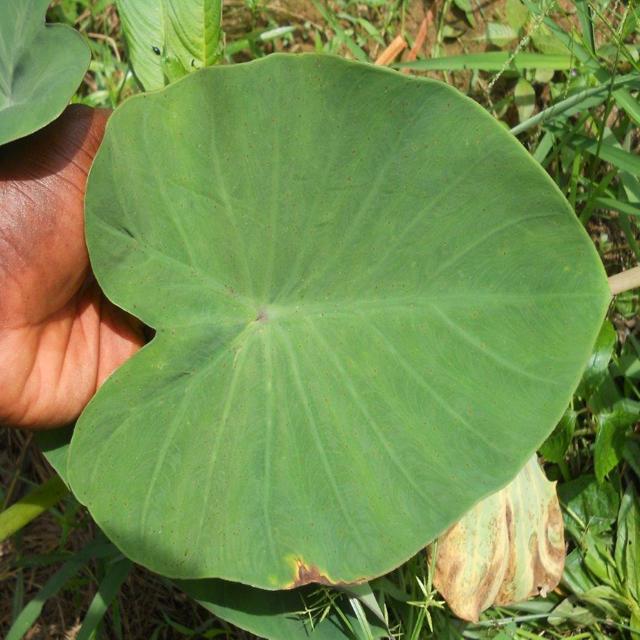
Label: Early_Blight